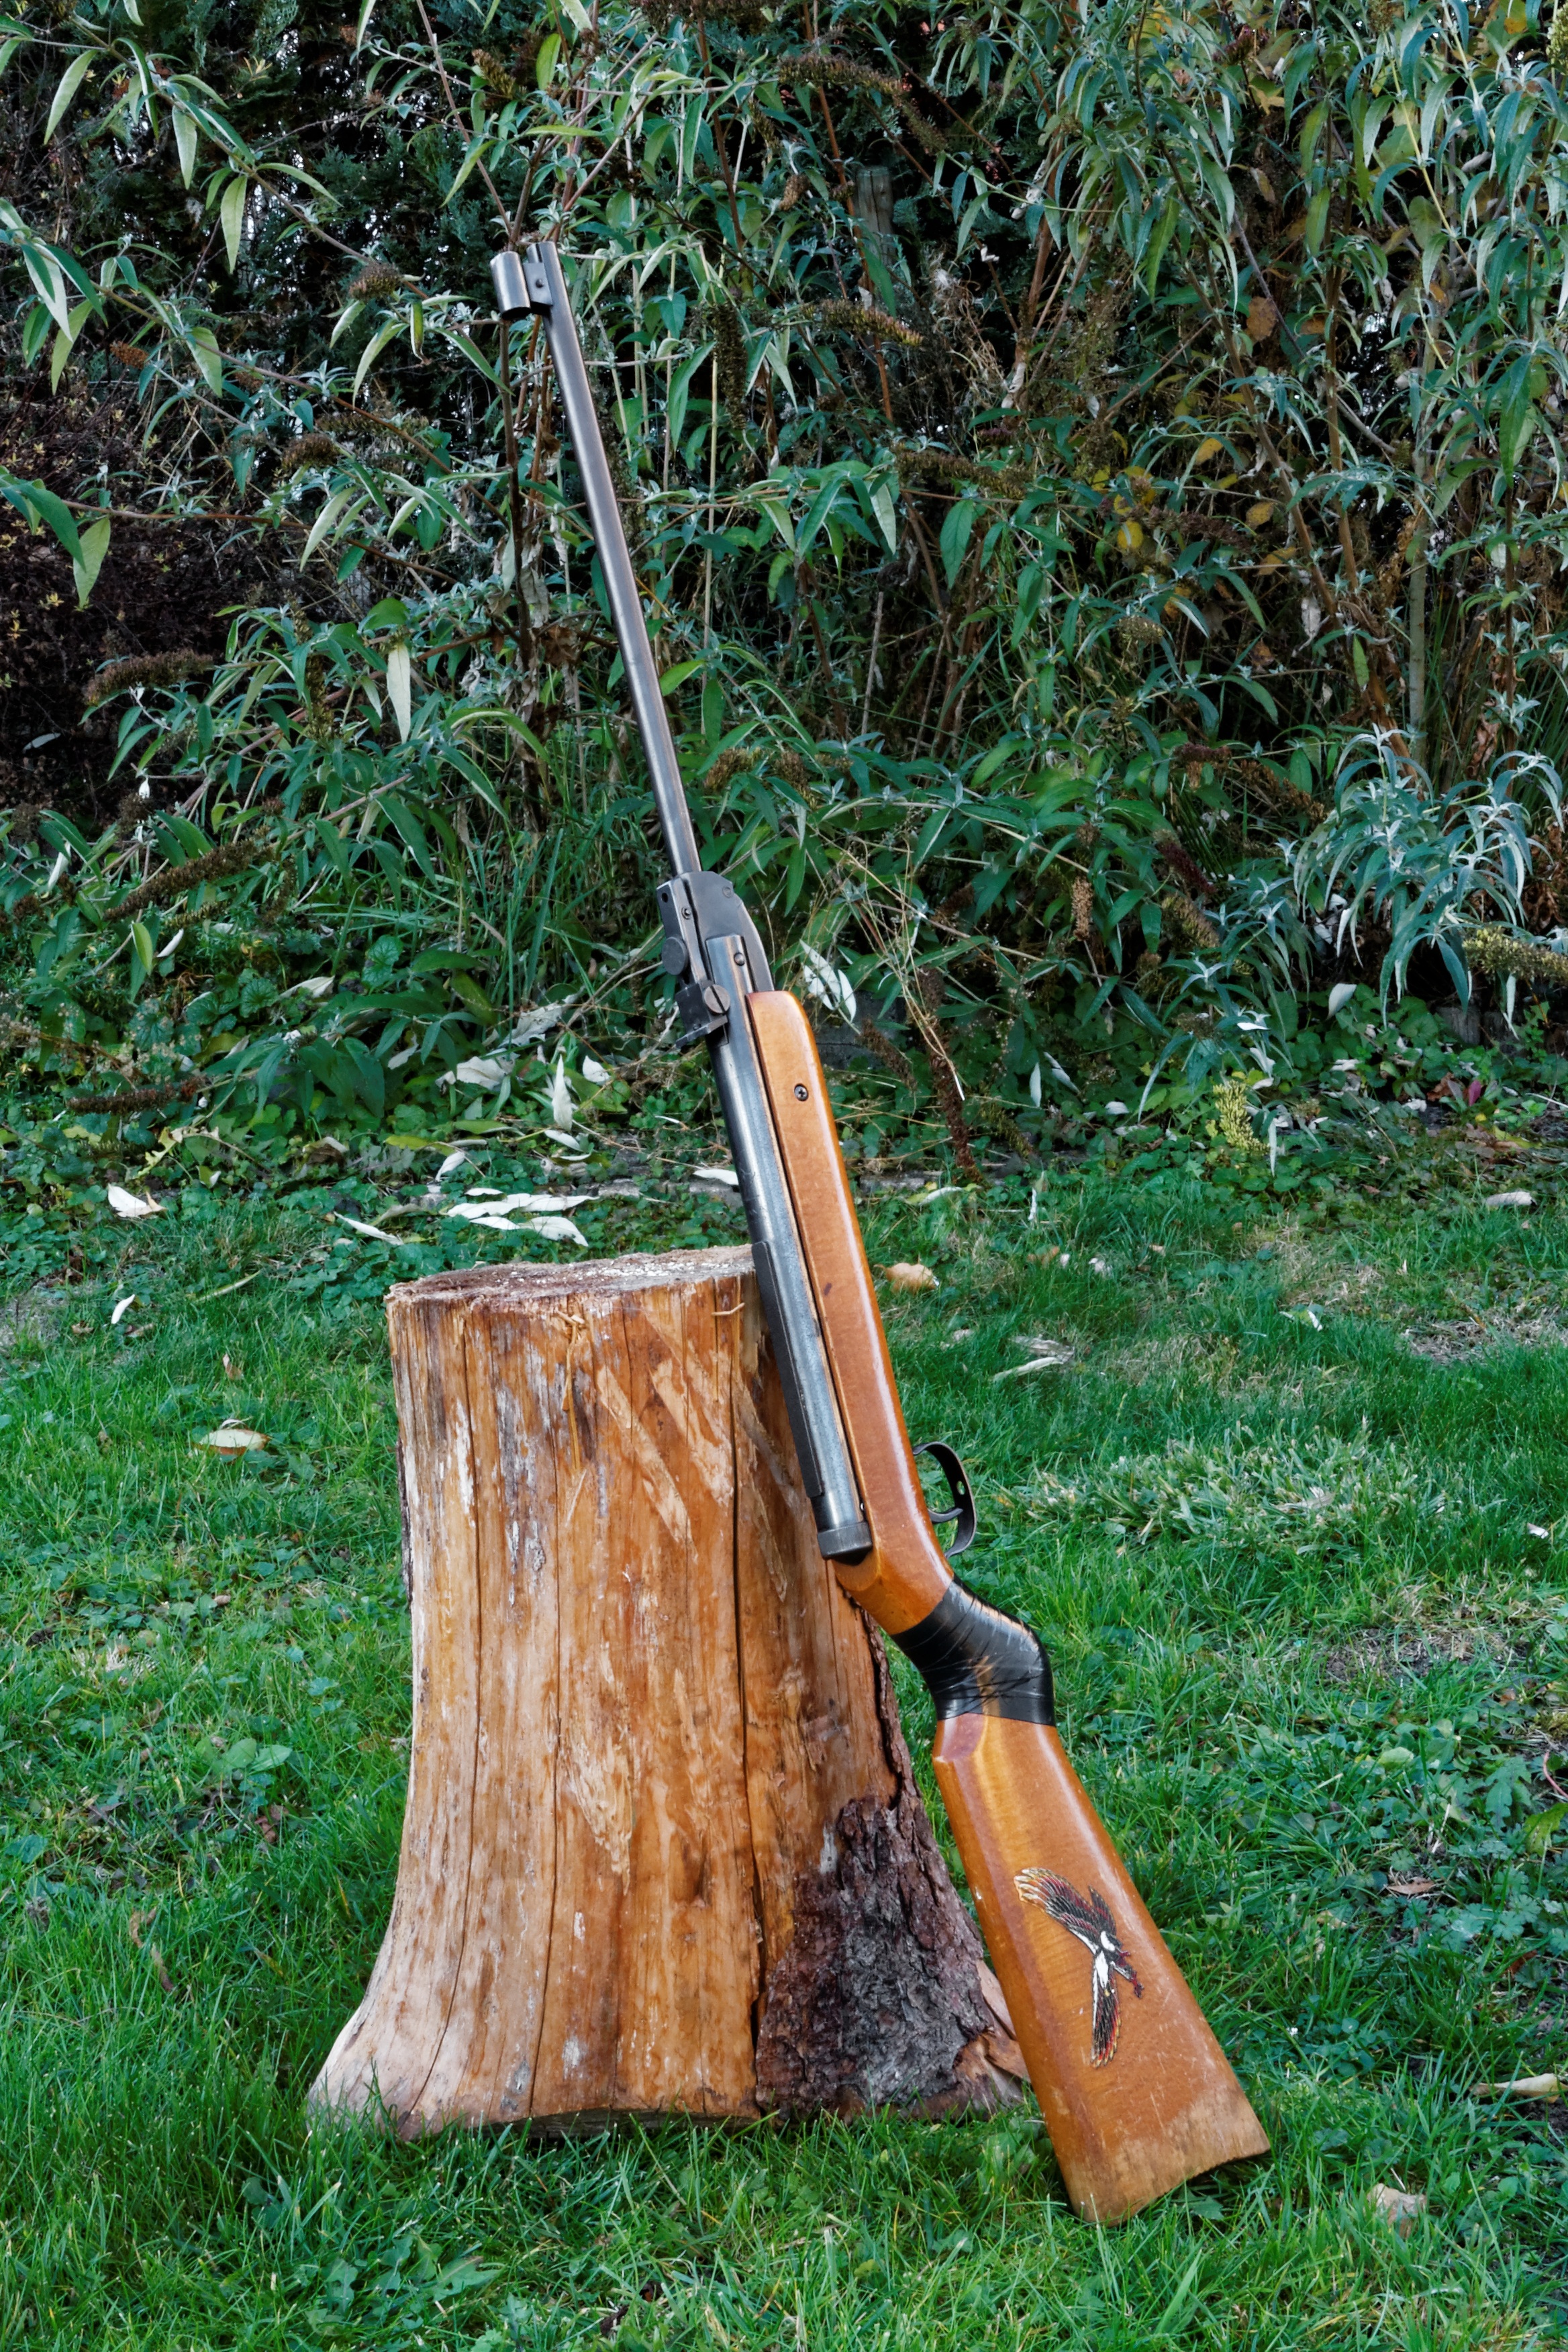
lawn, tool, weapon, gun, shoot, rifle, objectives, shooting sports, man made object, air pressure gun